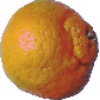
Label: mandarine